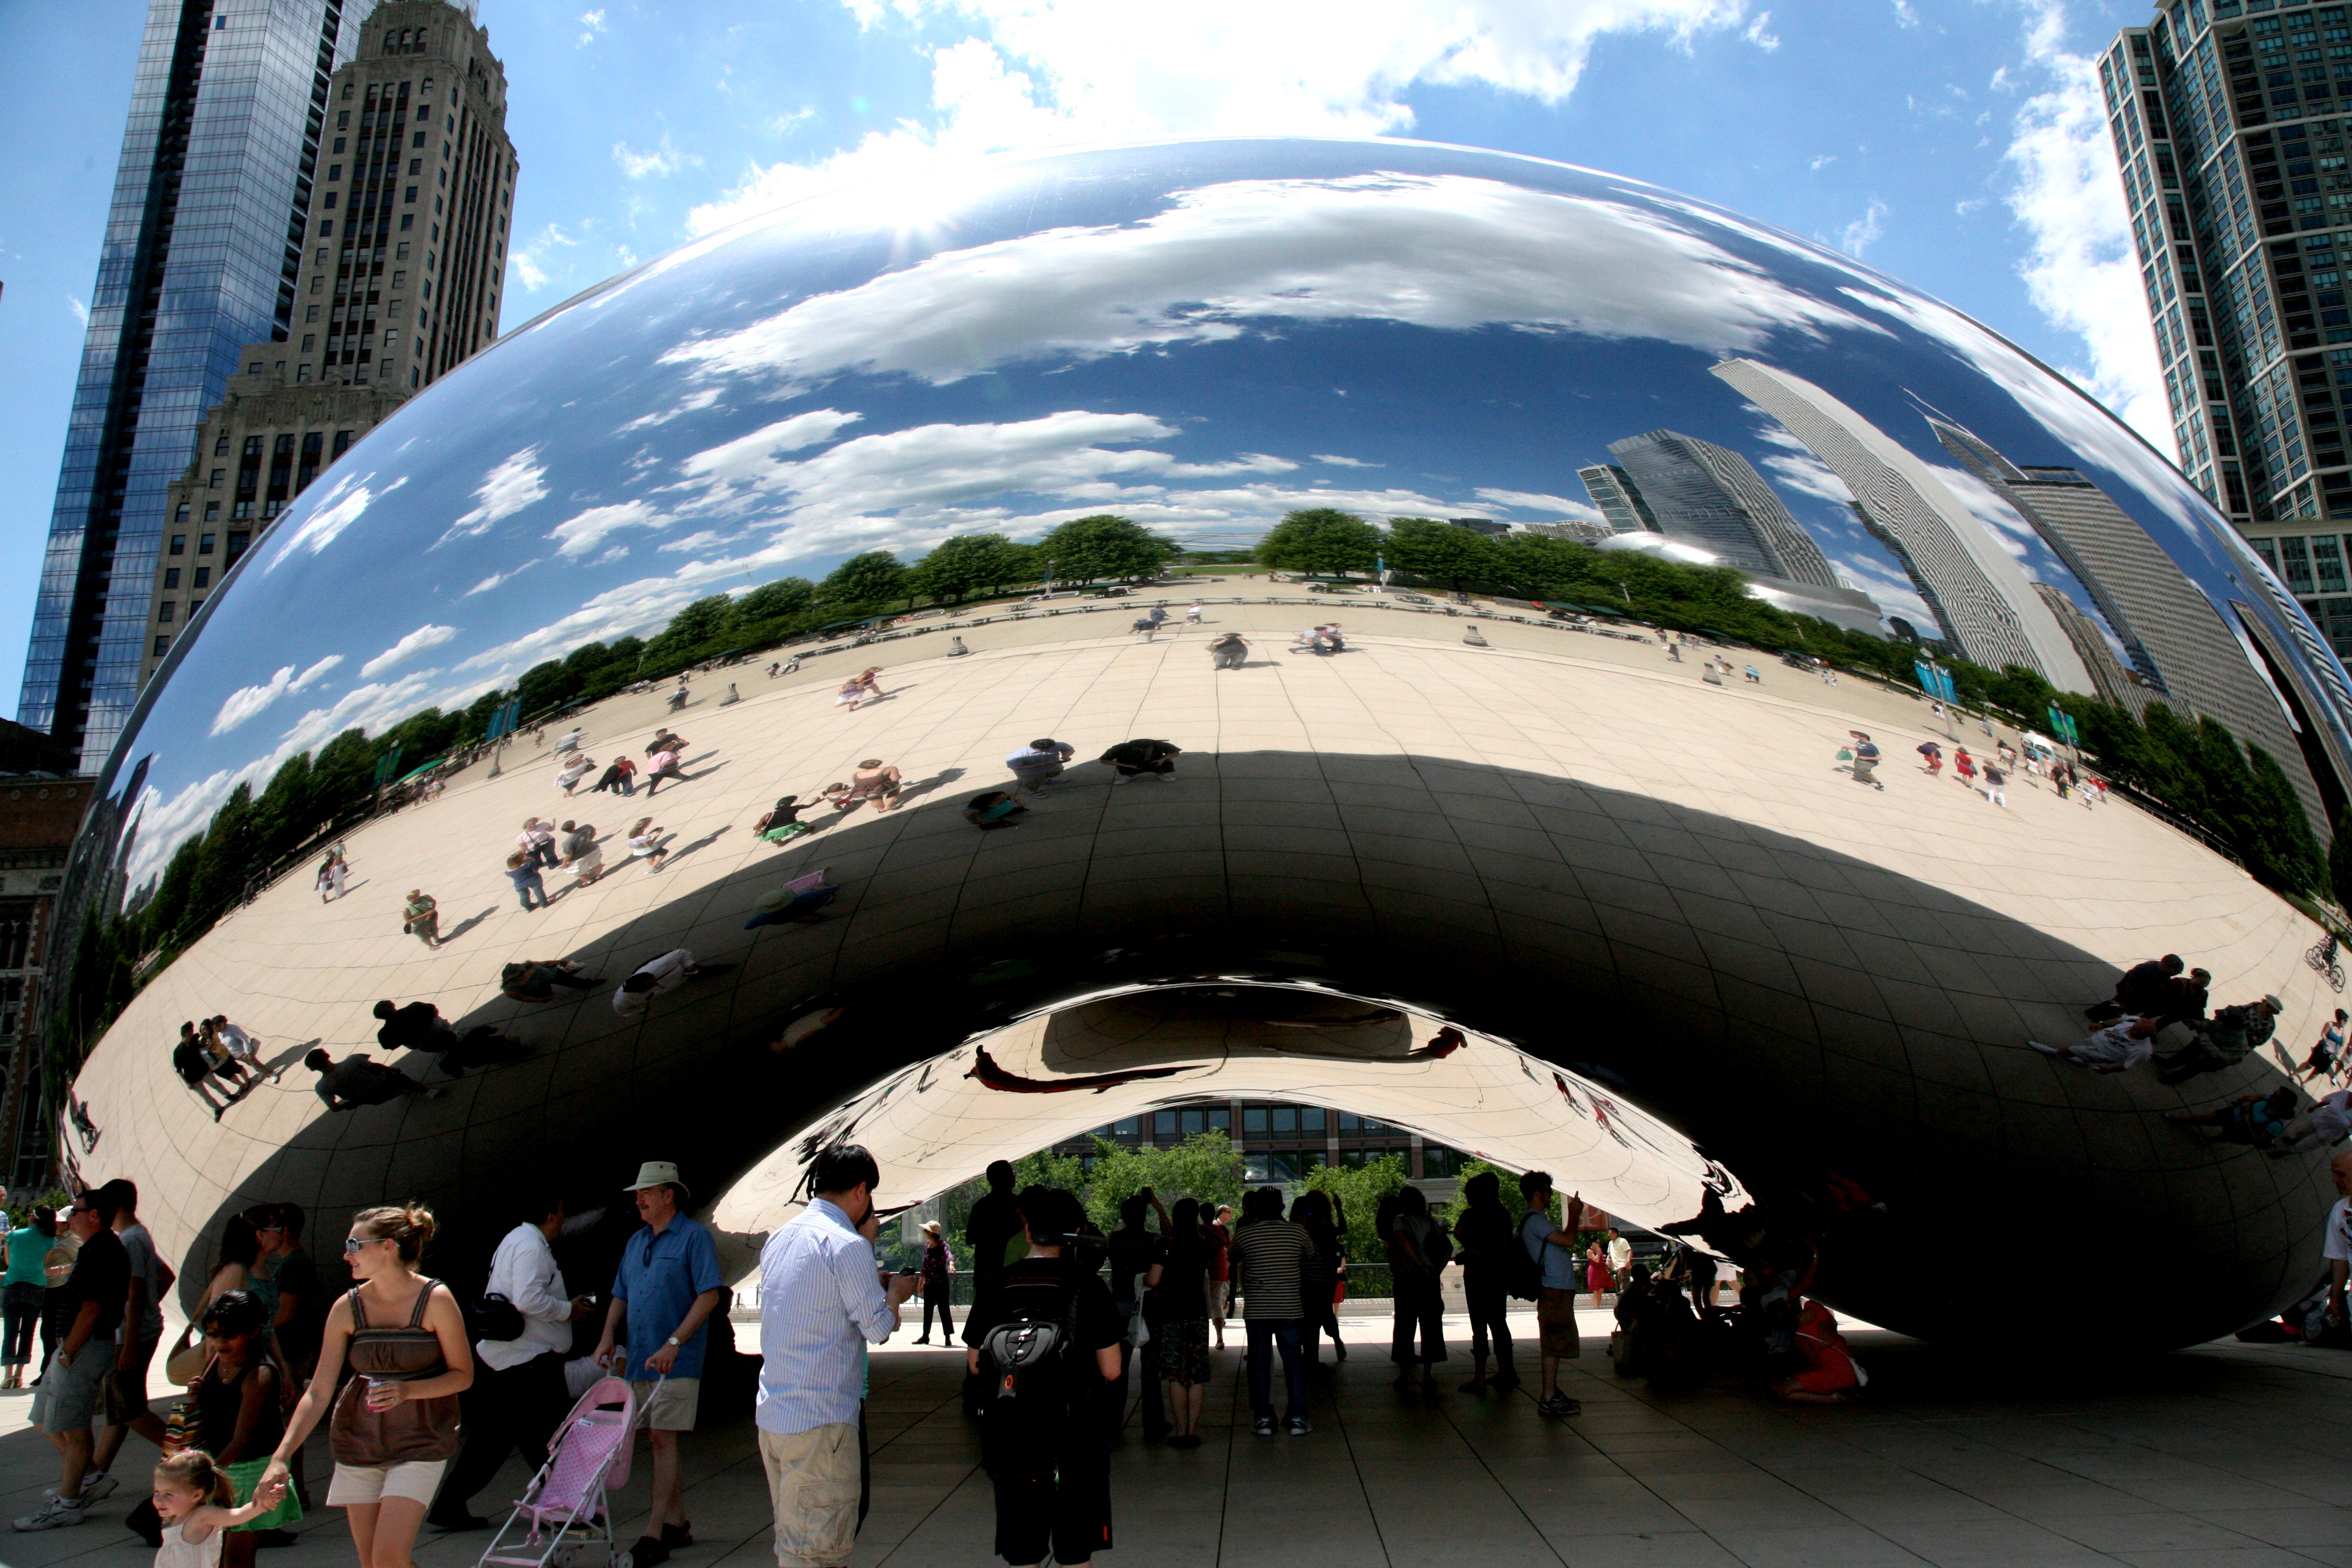
architecture, structure, city, cityscape, arch, canon, park, chicago, stadium, public transport, world, sculpture, art, arena, illinois, escultura, kunst, urbanlandscape, cloudgate, thebean, anishkapoor, skulptur, canon5d, millenniumpark, fisheye lens, urban area, atmosphere of earth, sport venue